Kongsberg Skiing Museum

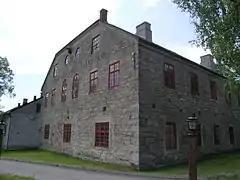
Former Kongsberg melting house, which now houses the Norwegian Mining Museum and the Kongsberg Ski Museum

Kongsberg Skiing Museum is a museum of skiing, located at Kongsberg in Buskerud, Norway.